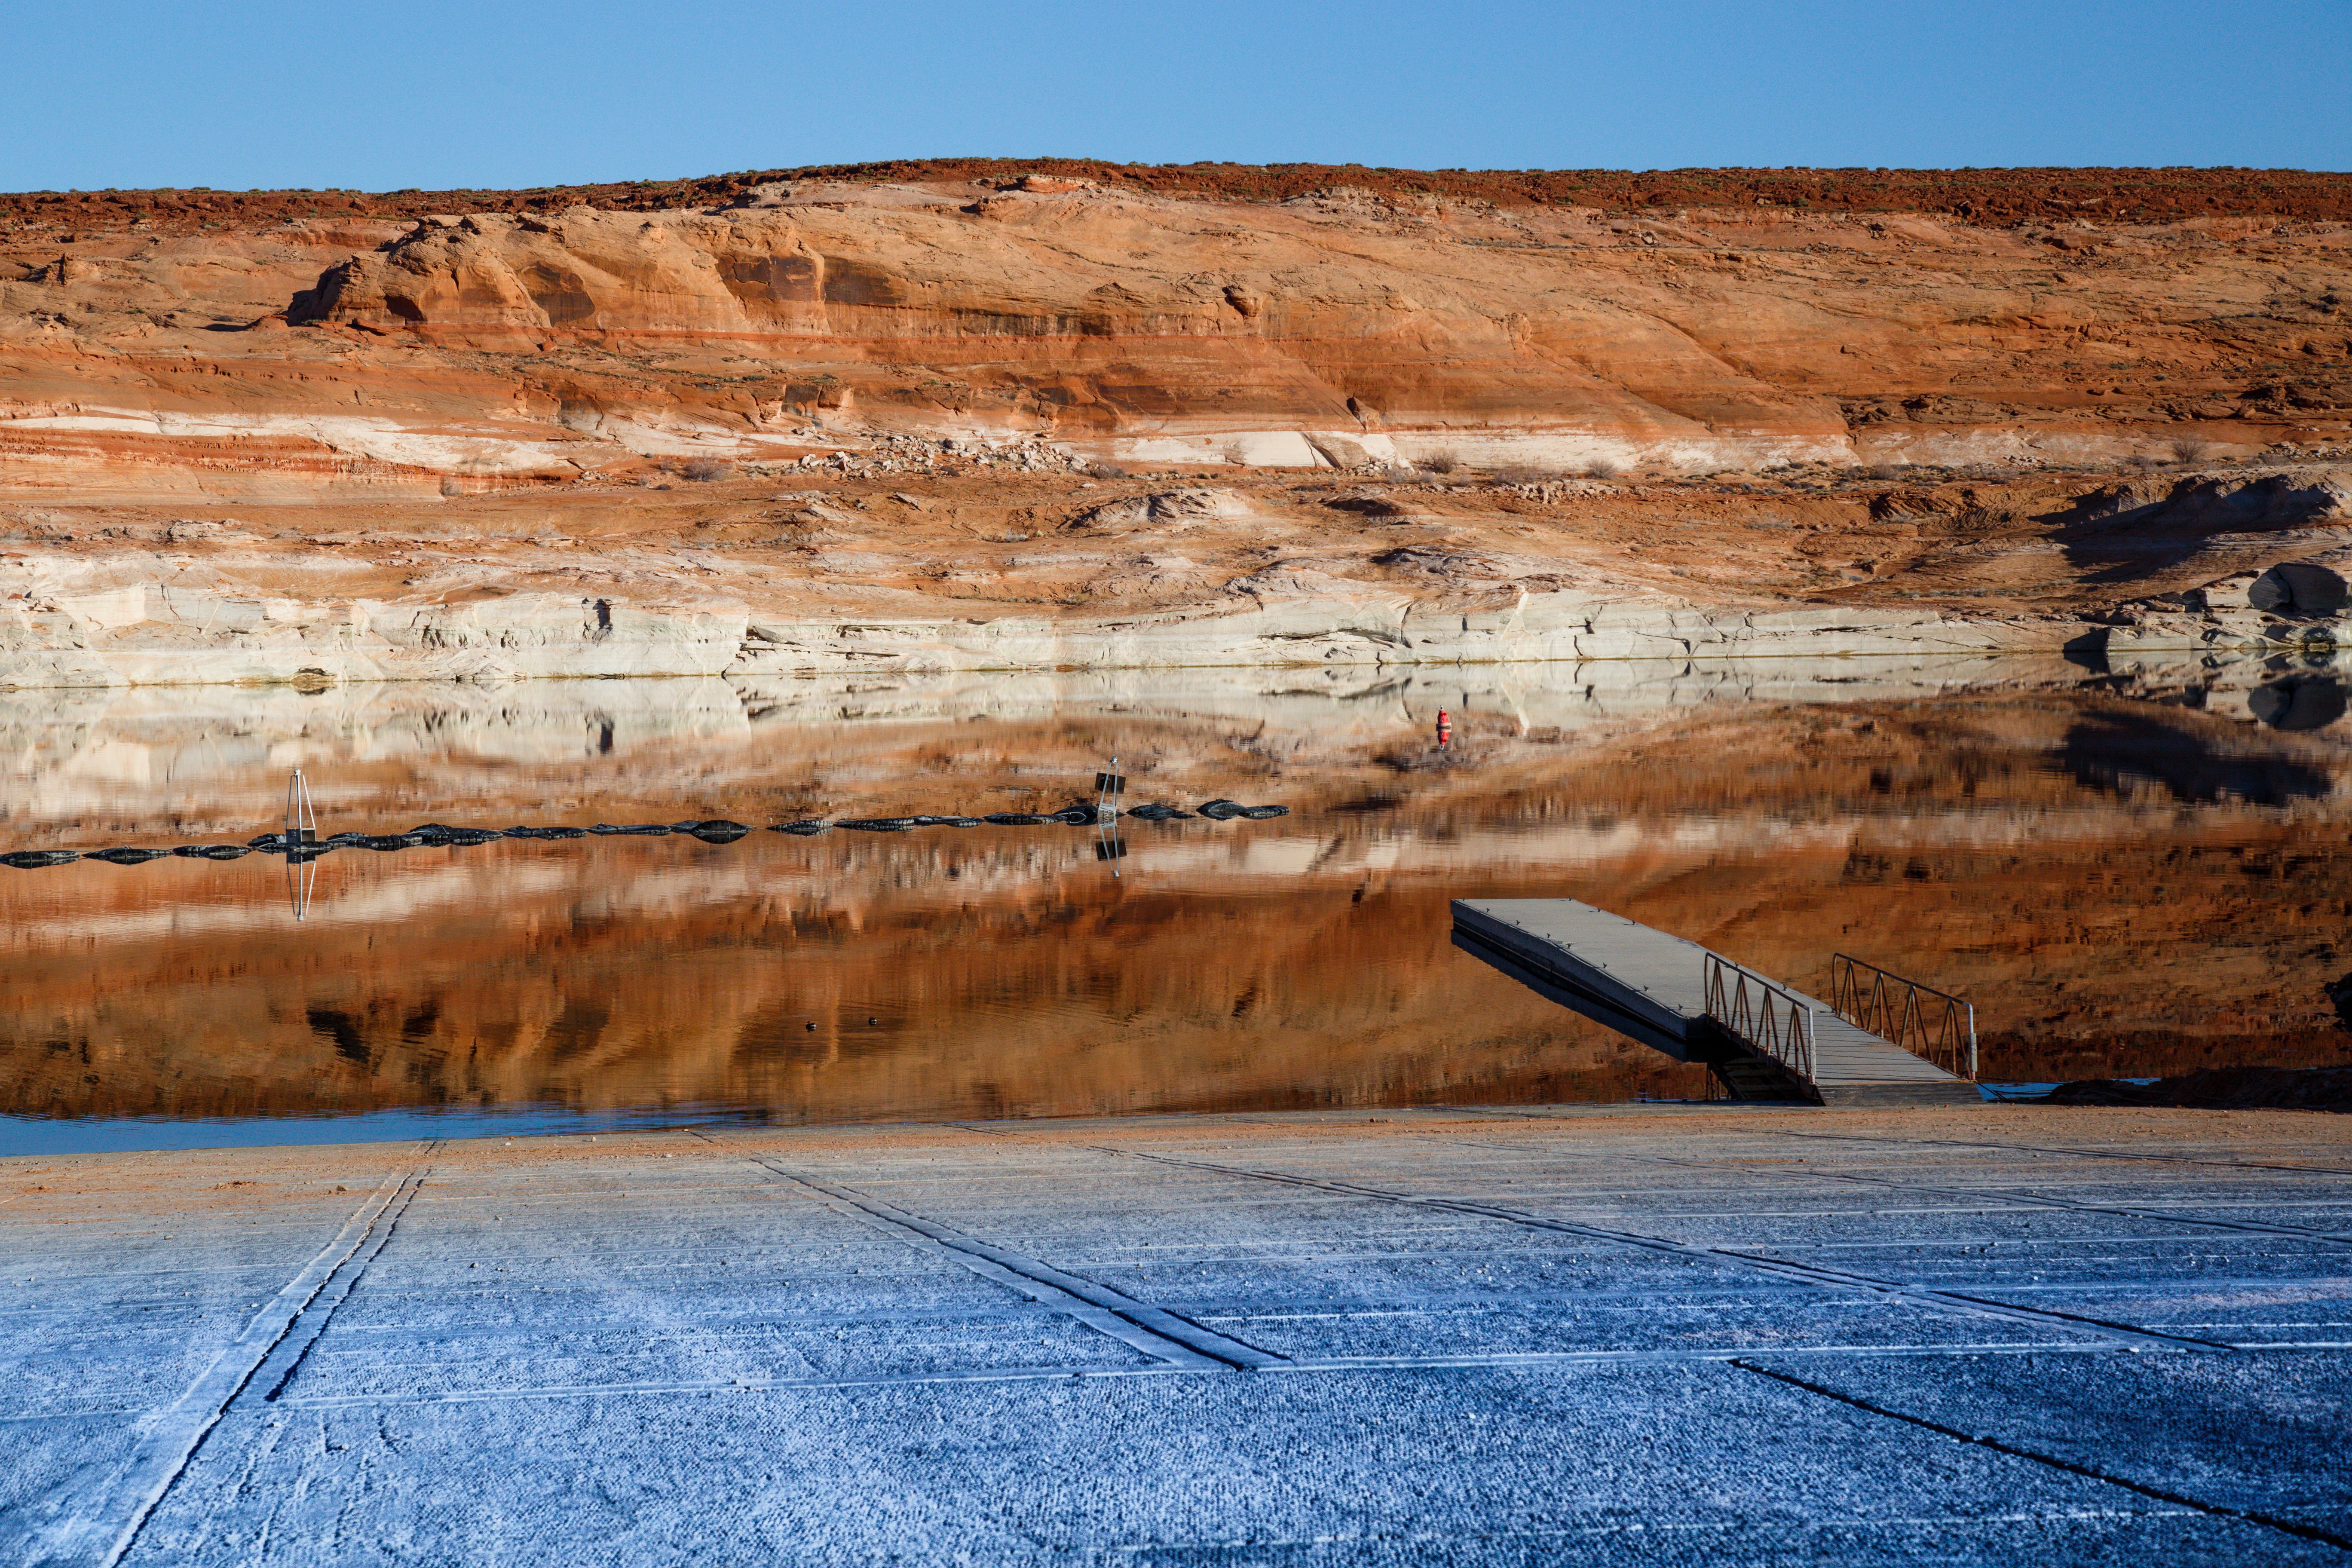
landscape, sea, sand, rock, wood, cliff, reflection, soil, terrain, page, material, arizona, cool image, geology, unitedstates, badlands, us, i, landform, natural environment, geographical feature